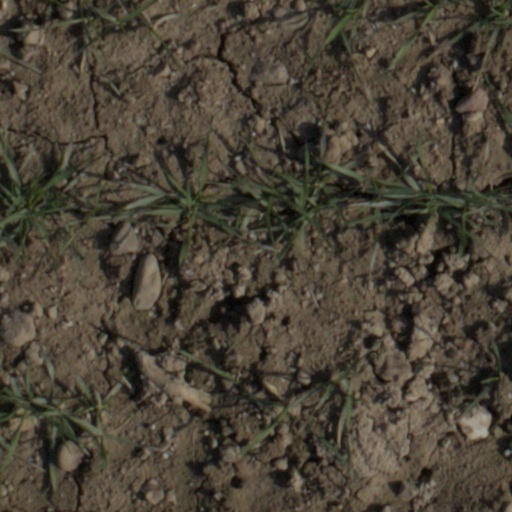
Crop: wheat